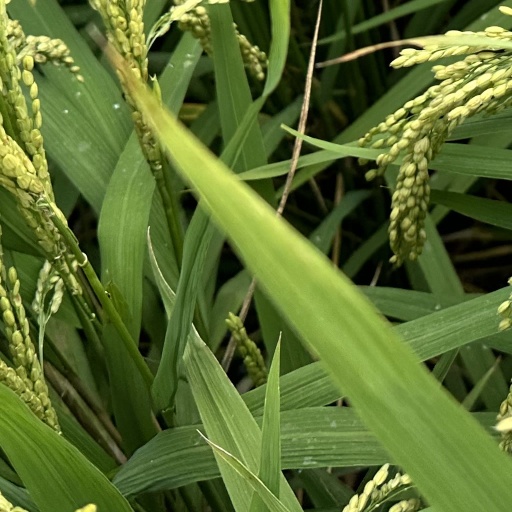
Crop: rice